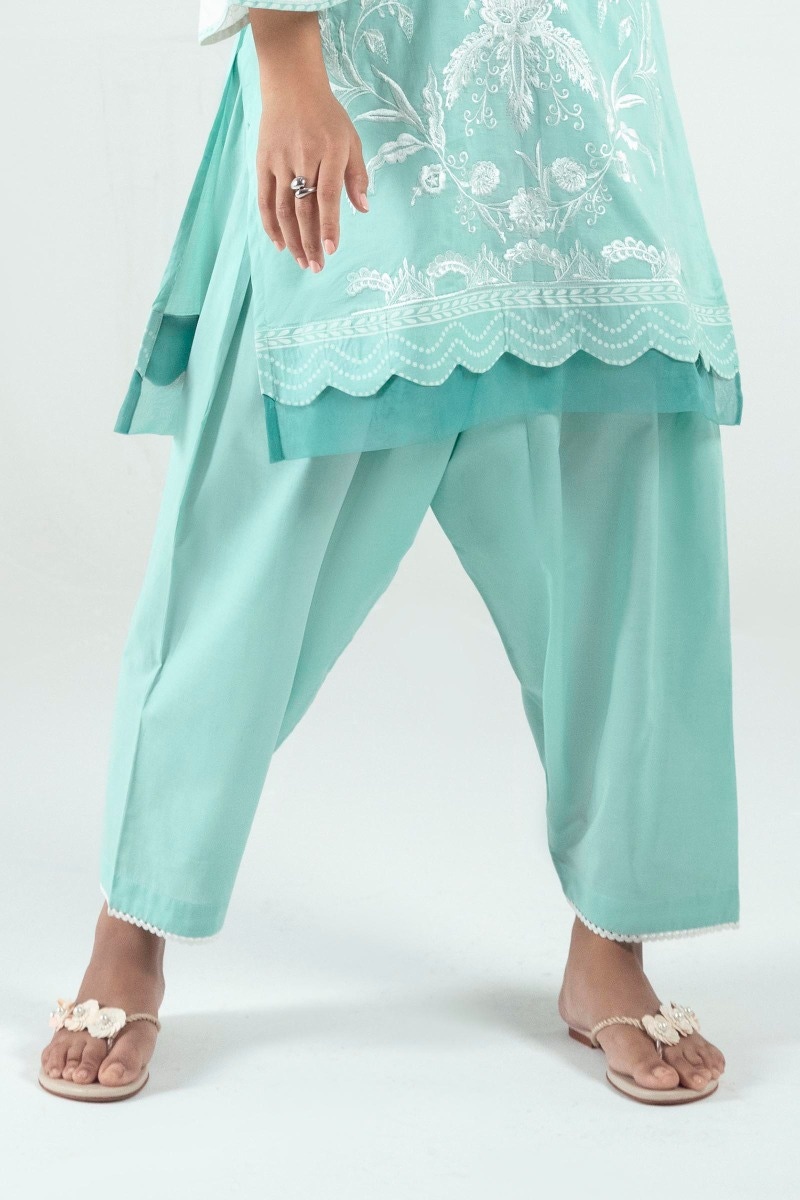
mint karigari tunic pants